Warfare in ancient Greek art

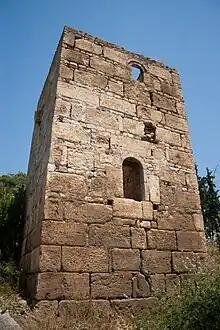
Hellenistic tower from Achinos, Phthiotis

The Classical Period involved many scenes relating and alluding to the Persian wars. This allusion can include some of the numerous depictions of mythical battle scenes such as amazonomachies, gigantomachies, and centauromachies during the period. Such themes and mythological scenes can be seen in depictions like the one on the Calyx-Krater by the painter of the Berlin Hydria depicting an Amazonomachy, or the Gigantomachy by the Suessula Painter.